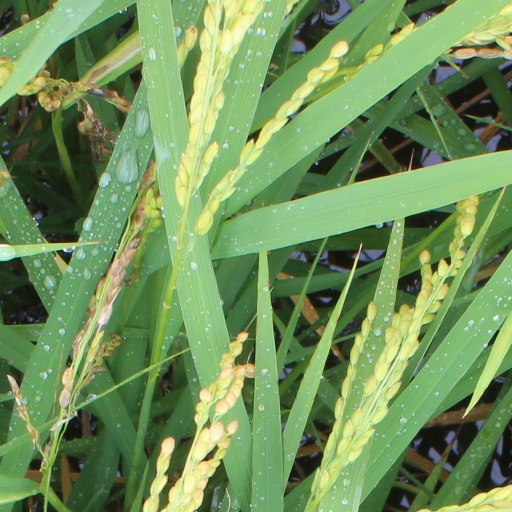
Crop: rice